Kamo clan

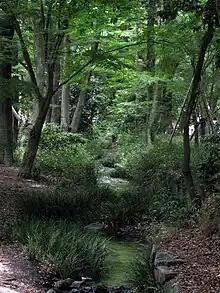
A wild vista unfolds at "Tadasu no Mori".

Although now incorporated within boundaries of the city, the location was once "Tadasu no Mori" (糺の森), the wild forest home of the exclusive caretakers of the shrine from prehistoric times.